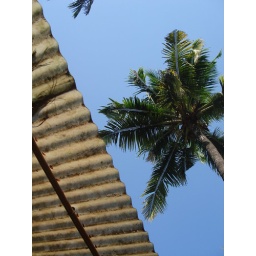
palm tree in sky